Polygraph

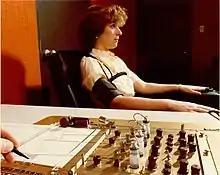
Demonstrating the administration of the polygraph, the polygrapher making notes on the readouts. 1970s

In 2018, "Wired" magazine reported that an estimated 2.5 million polygraph tests were given each year in the United States, with the majority administered to paramedics, police officers, firefighters, and state troopers. The average cost to administer the test is more than $700 and is part of a $2 billion industry.